Qamar Javed Bajwa

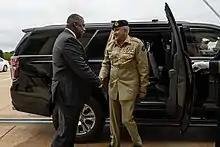
U.S. secretary of defence Lloyd Austin meets with Pakistani chief of army staff in Washington, D.C., on 4 October 2022

The term "Bajwa Doctrine" was coined by the Royal United Services Institute after Bajwa's address to the 54th Munich Security Conference in 2018. This emphasised what he called "biting back hard" against threats from the Trump administration. A second version of the doctrine was discussed with journalists in March 2018, stressing democracy, ensuring proper respect of the institutions of the state, eliminating terrorism, bringing terrorists into the mainstream, and viewing the devolution provisions of the eighteenth amendment with scepticism. He has urged his fellow citizens, especially the youth, to fight extremism, saying it is a key driving force for terrorism.